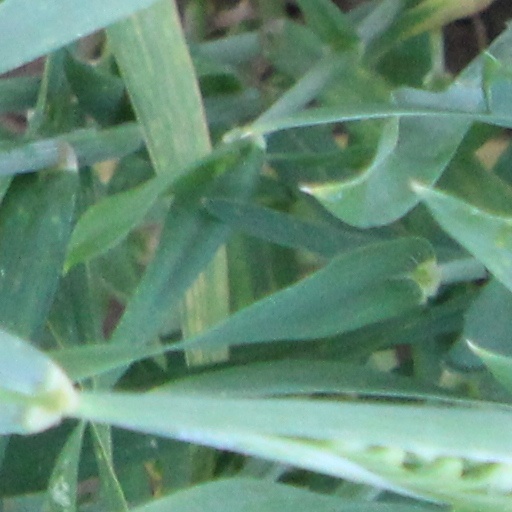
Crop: wheat